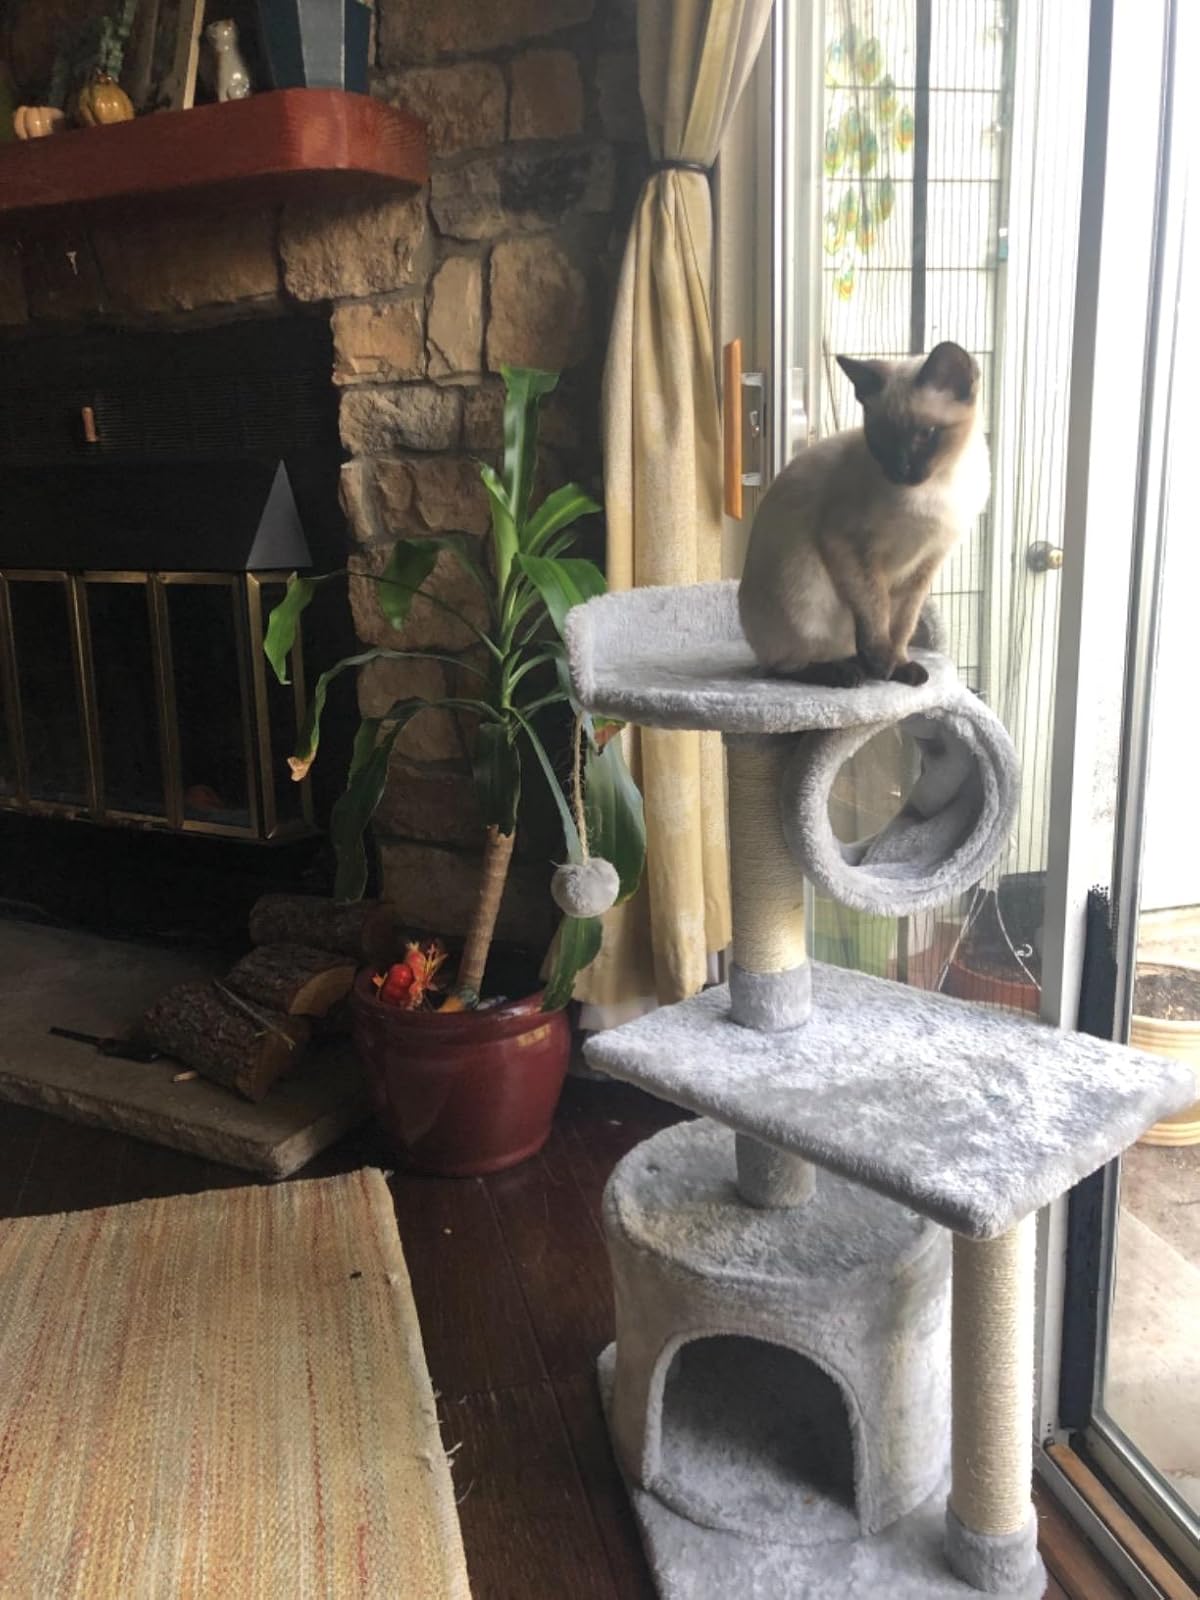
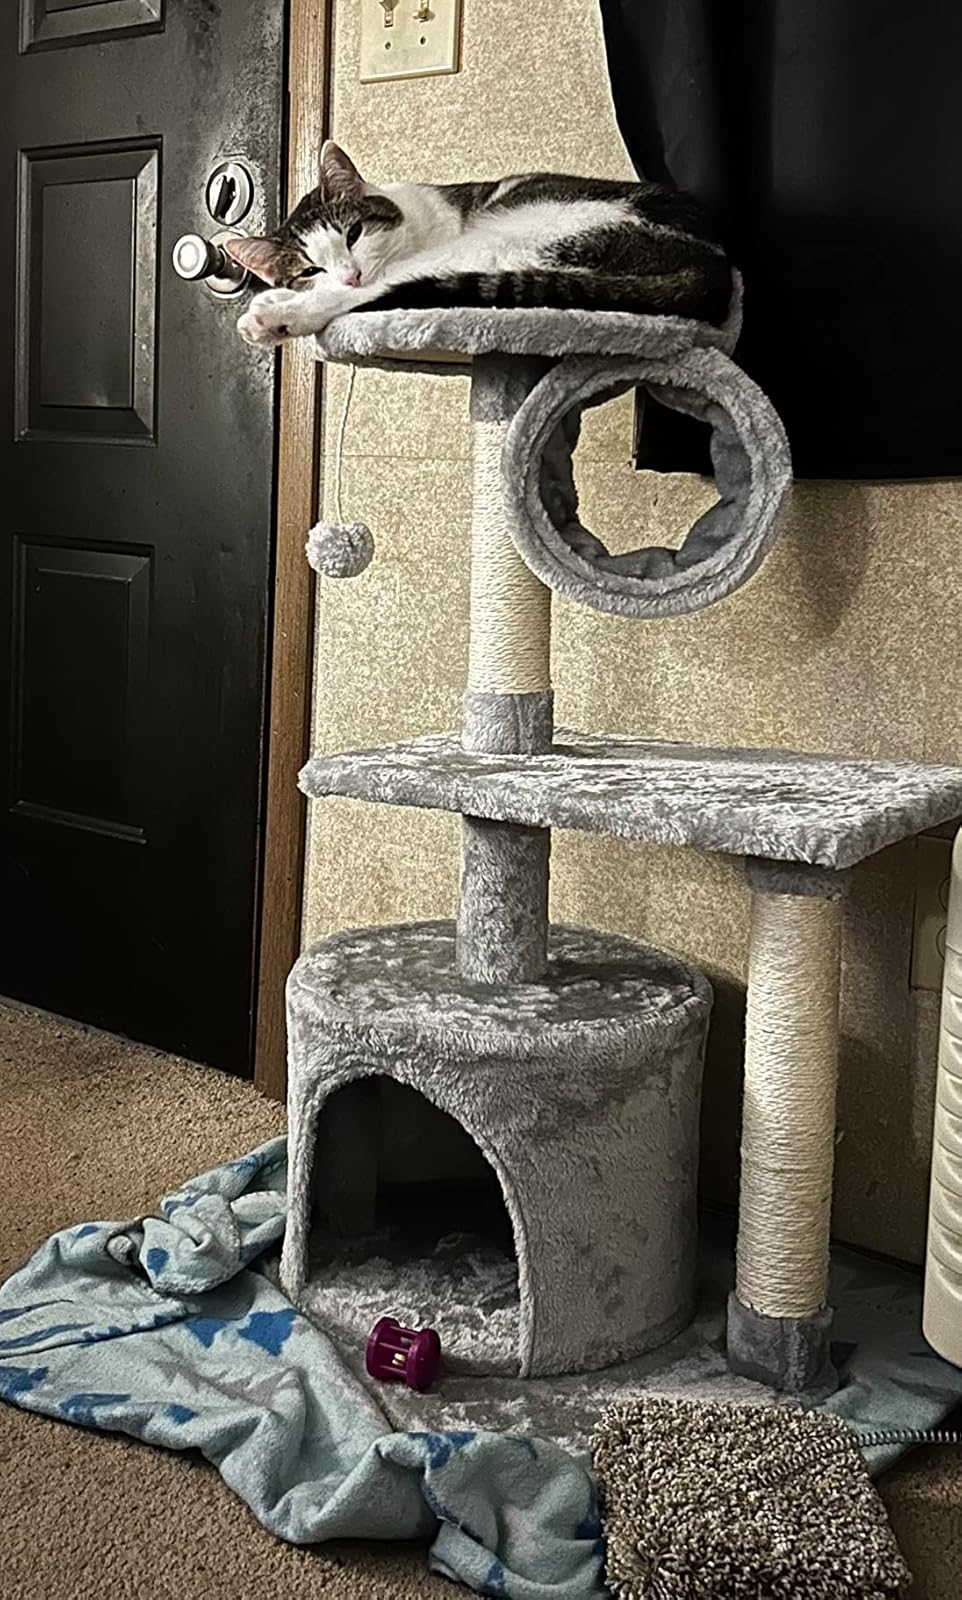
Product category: items_cat tree
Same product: yes